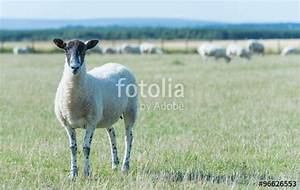
Label: sheep